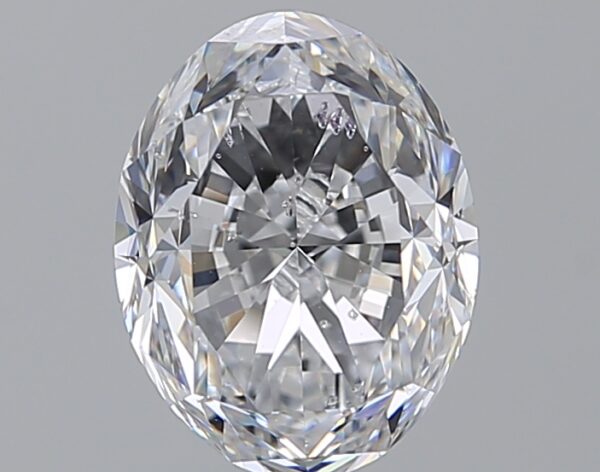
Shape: oval
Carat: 3.01
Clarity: SI2
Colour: D
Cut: FG
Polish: EX
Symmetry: EX
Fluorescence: N
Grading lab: GIA
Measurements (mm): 9.76 x 7.51 x 5.41